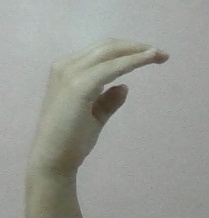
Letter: jeem